Buttercups Sanctuary for Goats

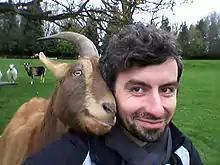
A goat at Buttercups Sanctuary

The sanctuary now cares for over 140 goats and provides care to approximately an additional 120 goats in foster homes.